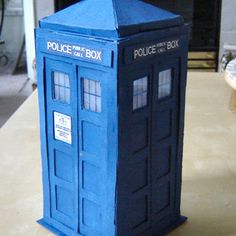
Label: cardboard